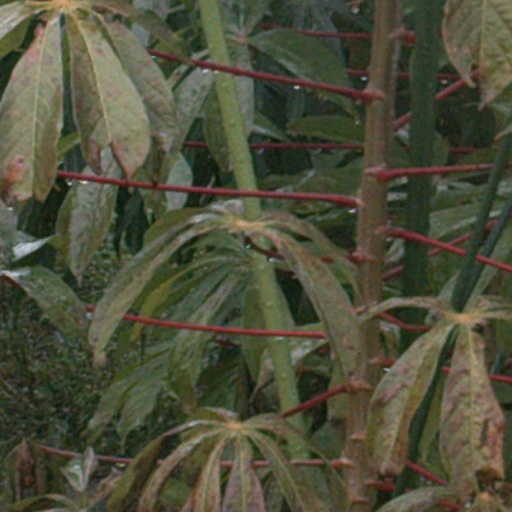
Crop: cassava